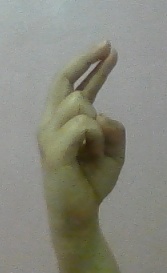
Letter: zay